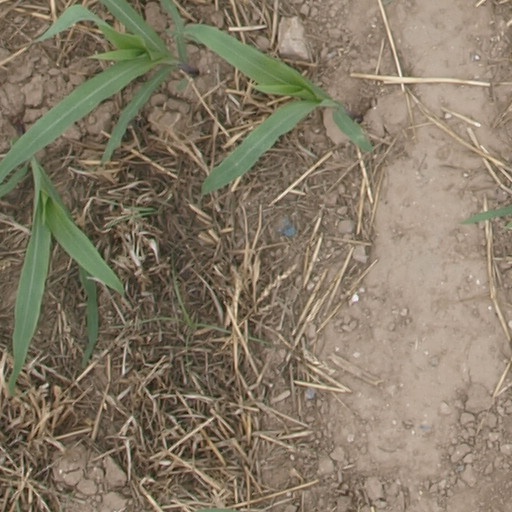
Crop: maize; corn